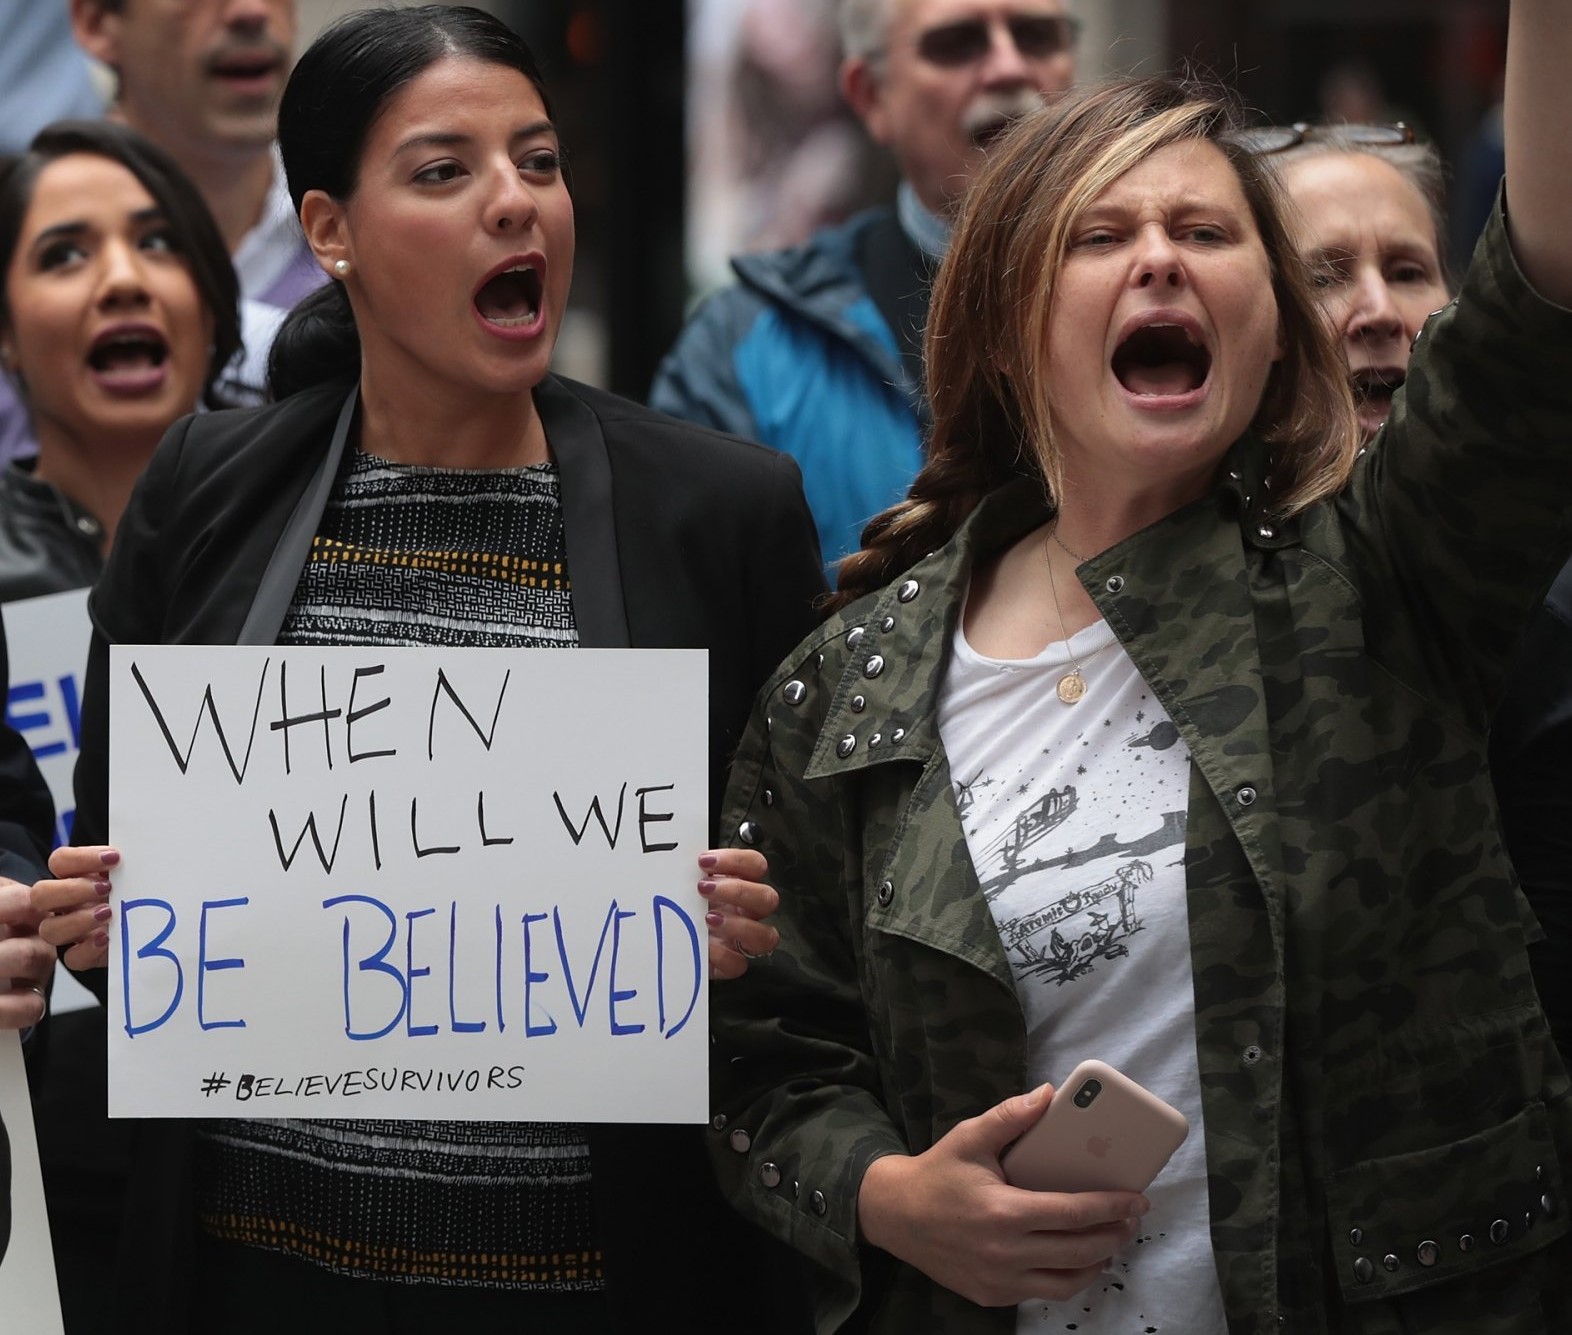
Gender: women